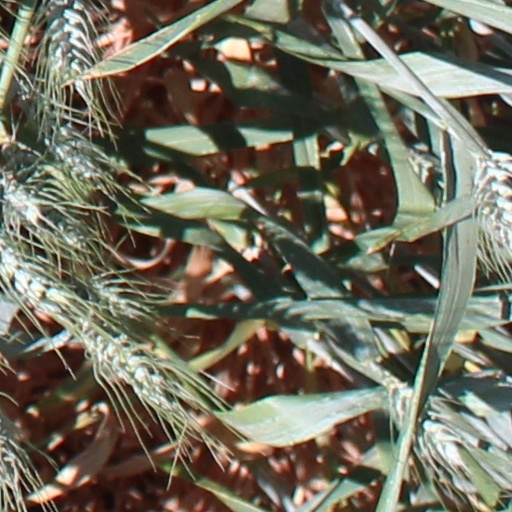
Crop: wheat